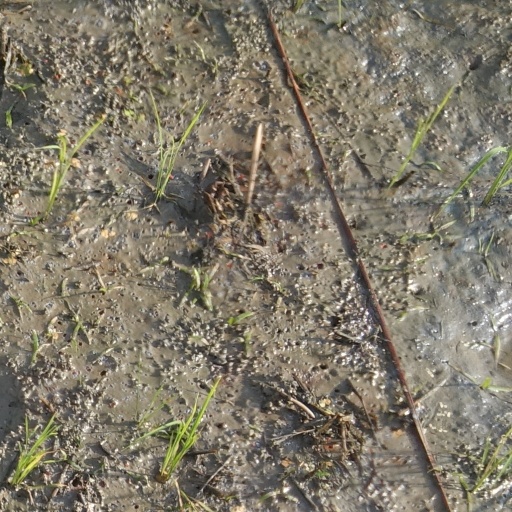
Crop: rice